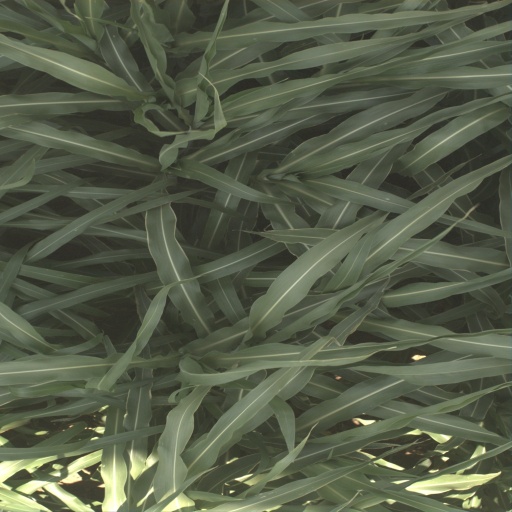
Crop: sorghum